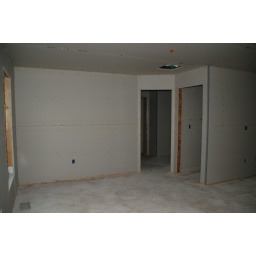
Sheet rock in the master bedroom